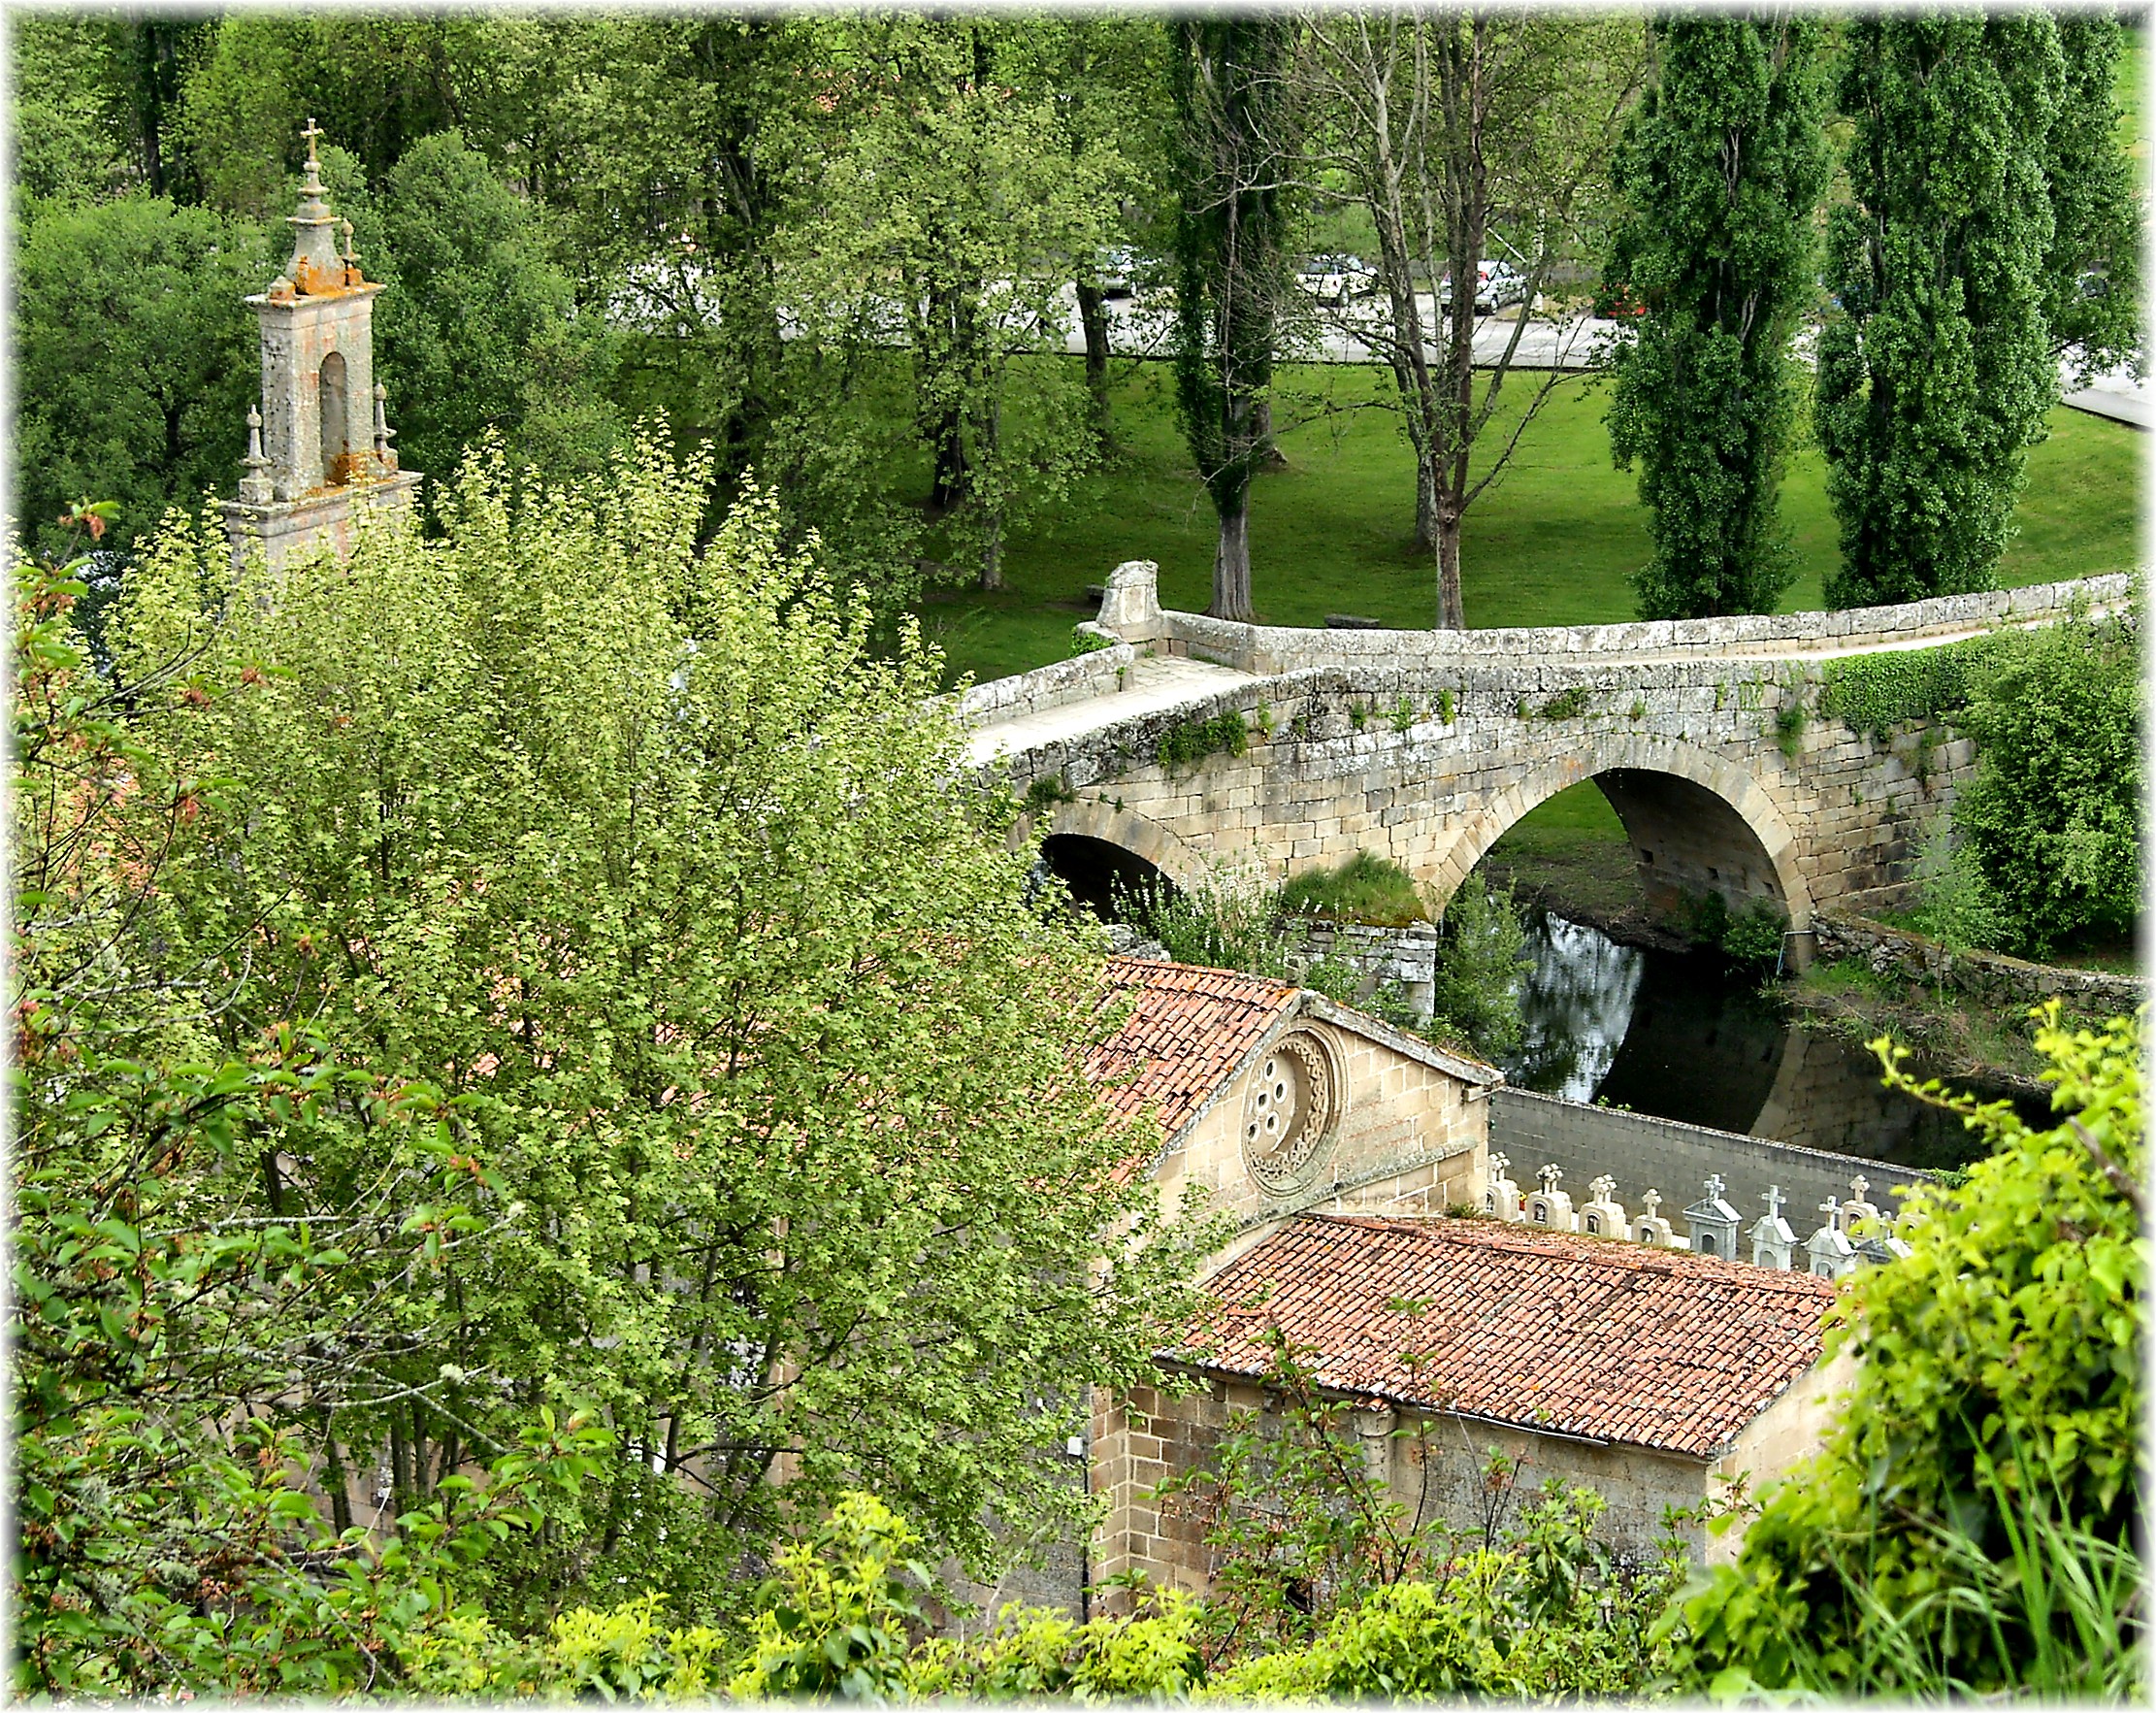
grass, bridge, flower, europe, green, botany, garden, waterway, spain, shrub, europa, galicia, botanical garden, galiza, provinciaourense, allariz, rural area